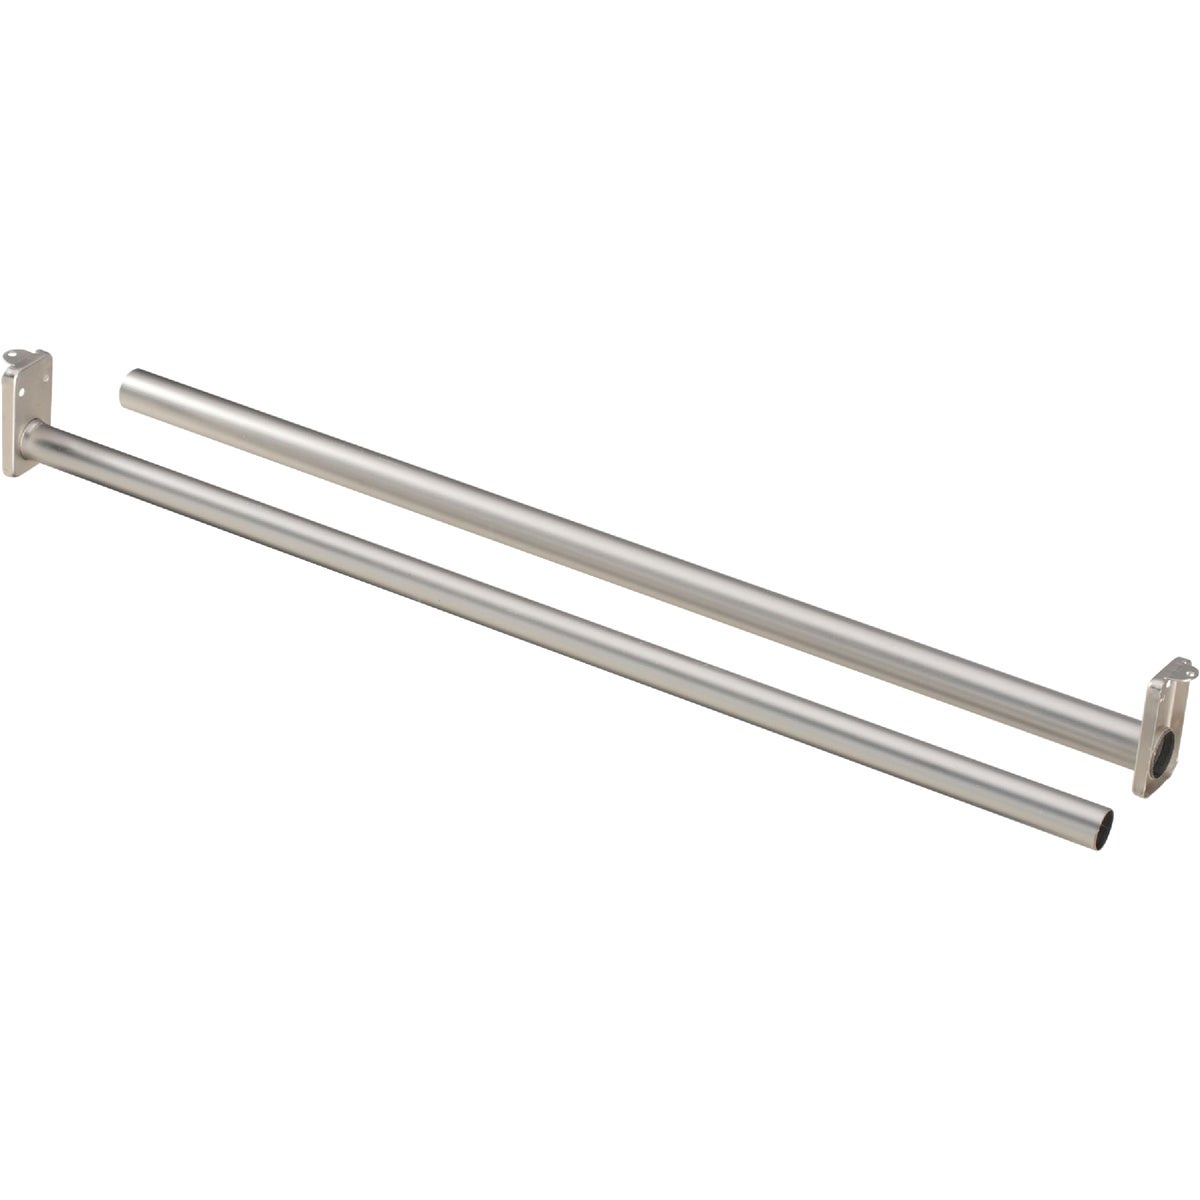
National 72 In. To 120 In. Adjustable Closet Rod, Satin Nickel
Adjustable closet rod (National Model V7052). An ideal, sturdy rod for closets. PermaSeam design consists of 2 structurally strong rolled shapes which telescope for easy adjustment. Closet rods exceed ANSI (American National Standards Institute)/BHMA (Builders Hardware Manufacturers Association) A 156.16 Deflection Standards when installed with center supports. Manufactured from steel.
Brand: National
Category: Furniture > Cabinets & Storage > Closets > Closet Rods